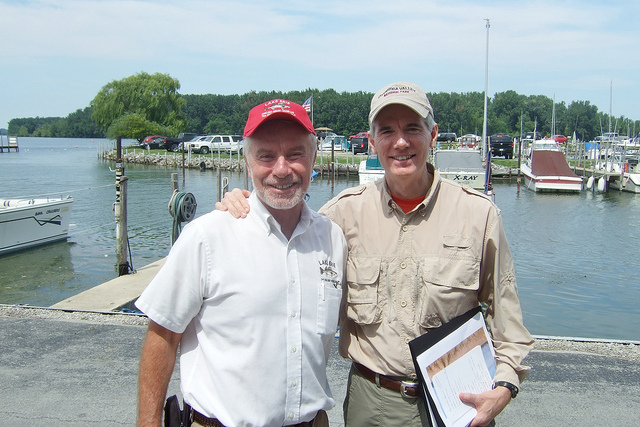
two men pose for a picture by a boat dock

Two smiling men standing near a boat dock.